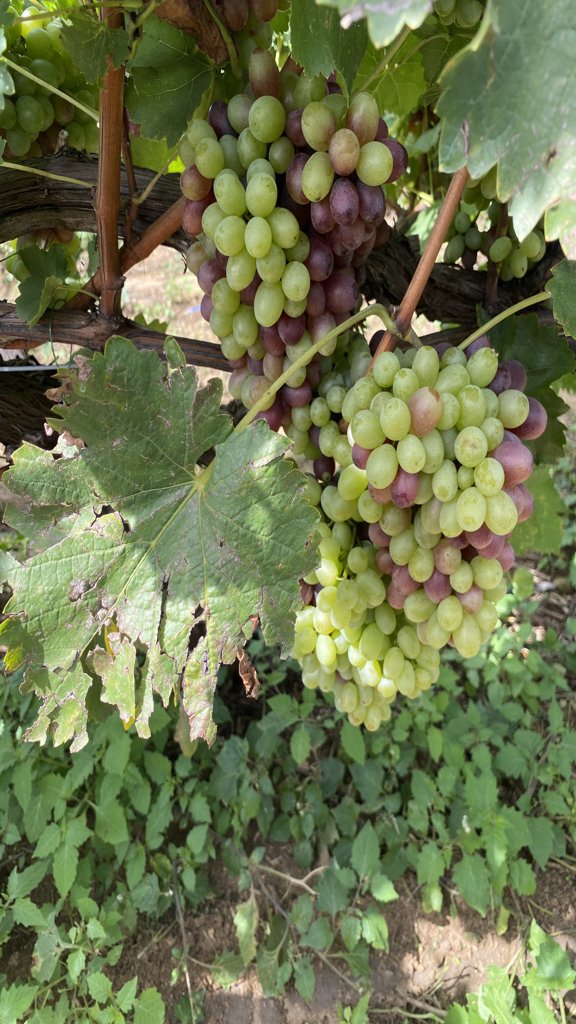
Berries visible: 225
Grape clusters: 5